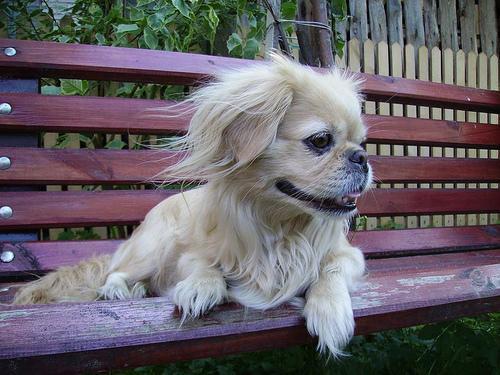
japanese chin